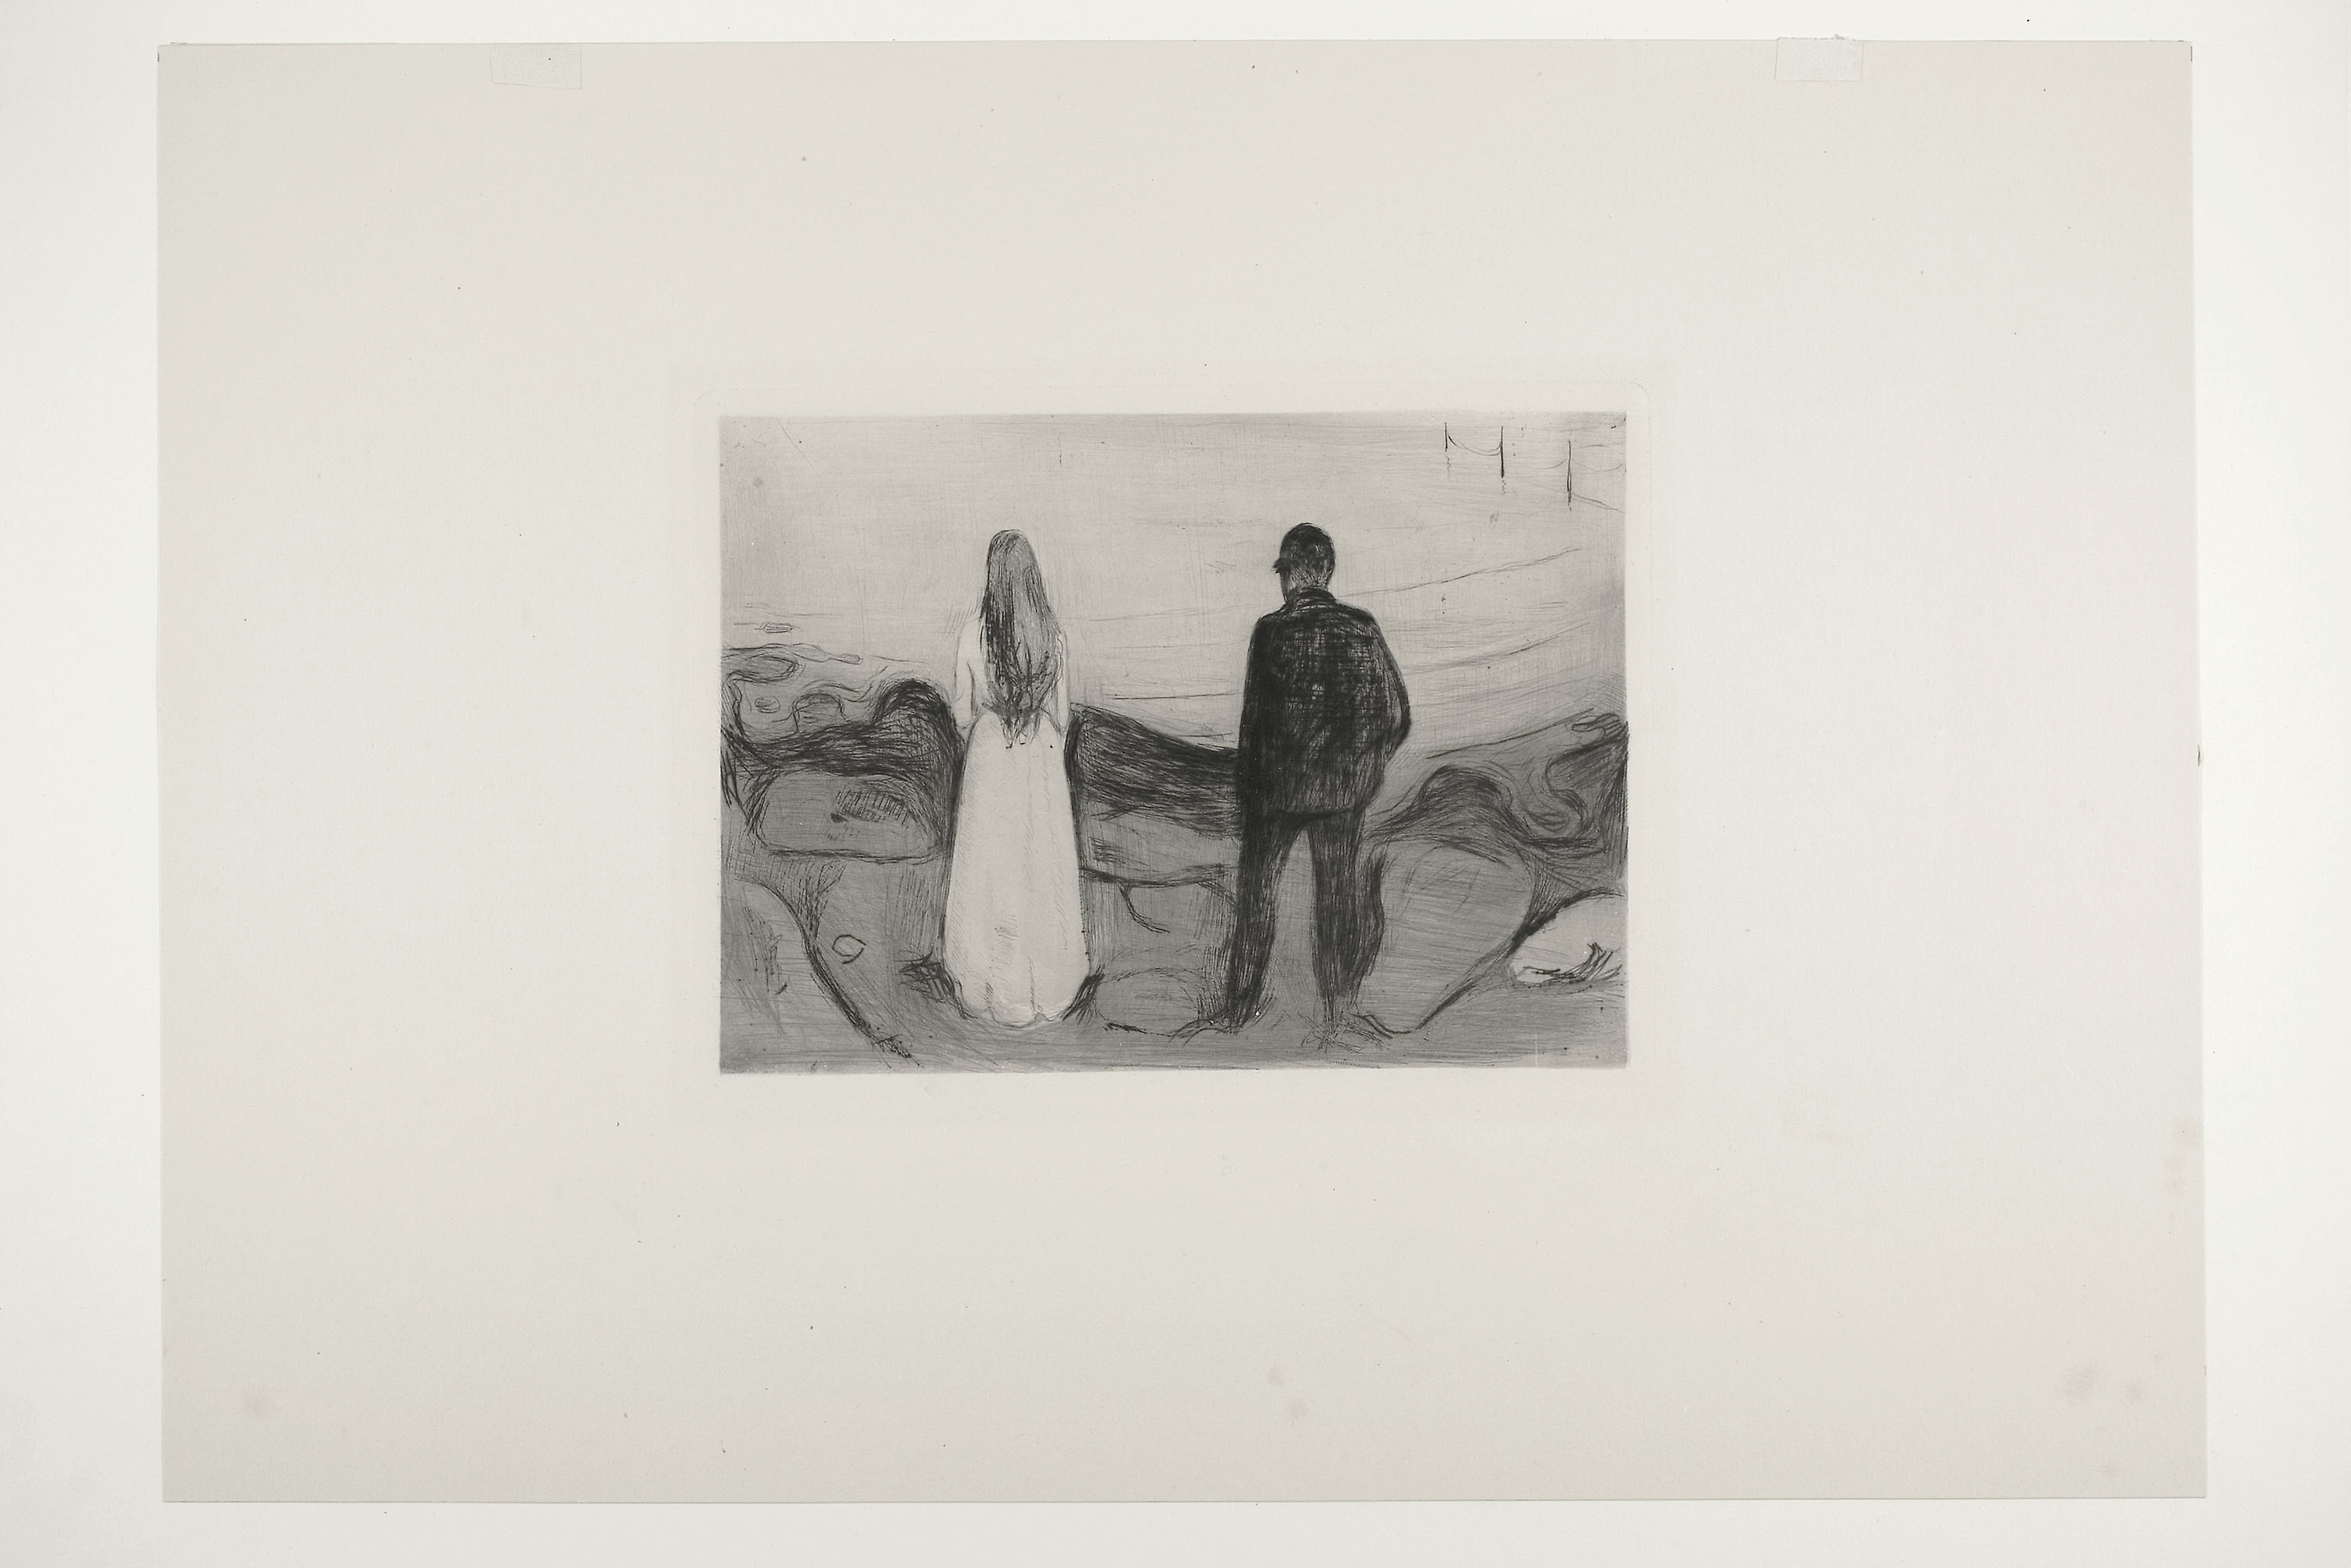
photograph, art, picture frame, black and white, art gallery, drawing, modern art, painting, artwork, visual arts, monochrome, stock photography